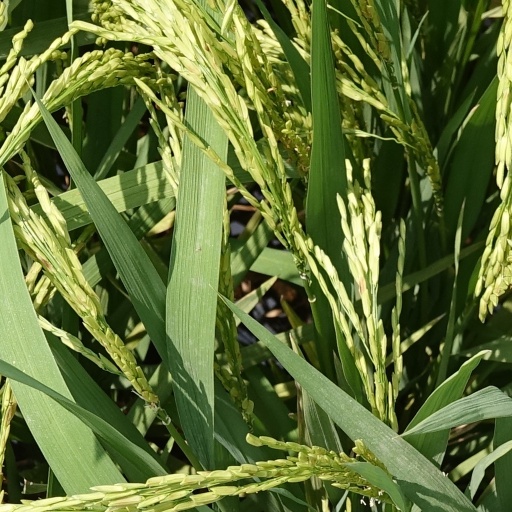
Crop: rice